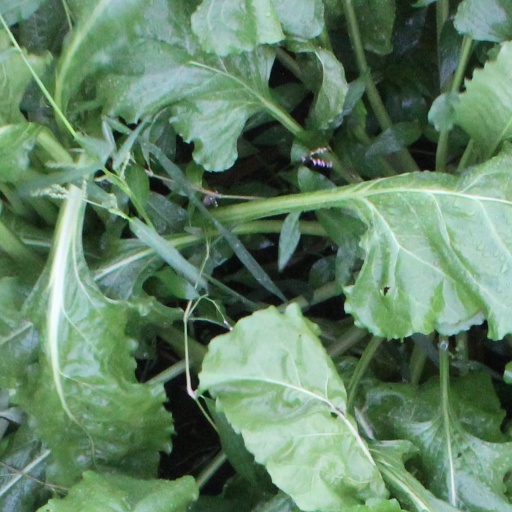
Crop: sugar beet